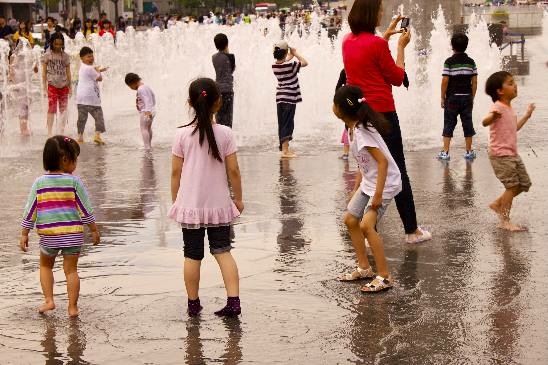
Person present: Yes